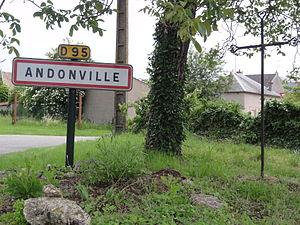
Andonville (Loiret) panneau et croix de chemin
Andonville est une commune française située dans le département du Loiret en région Centre-Val de Loire.